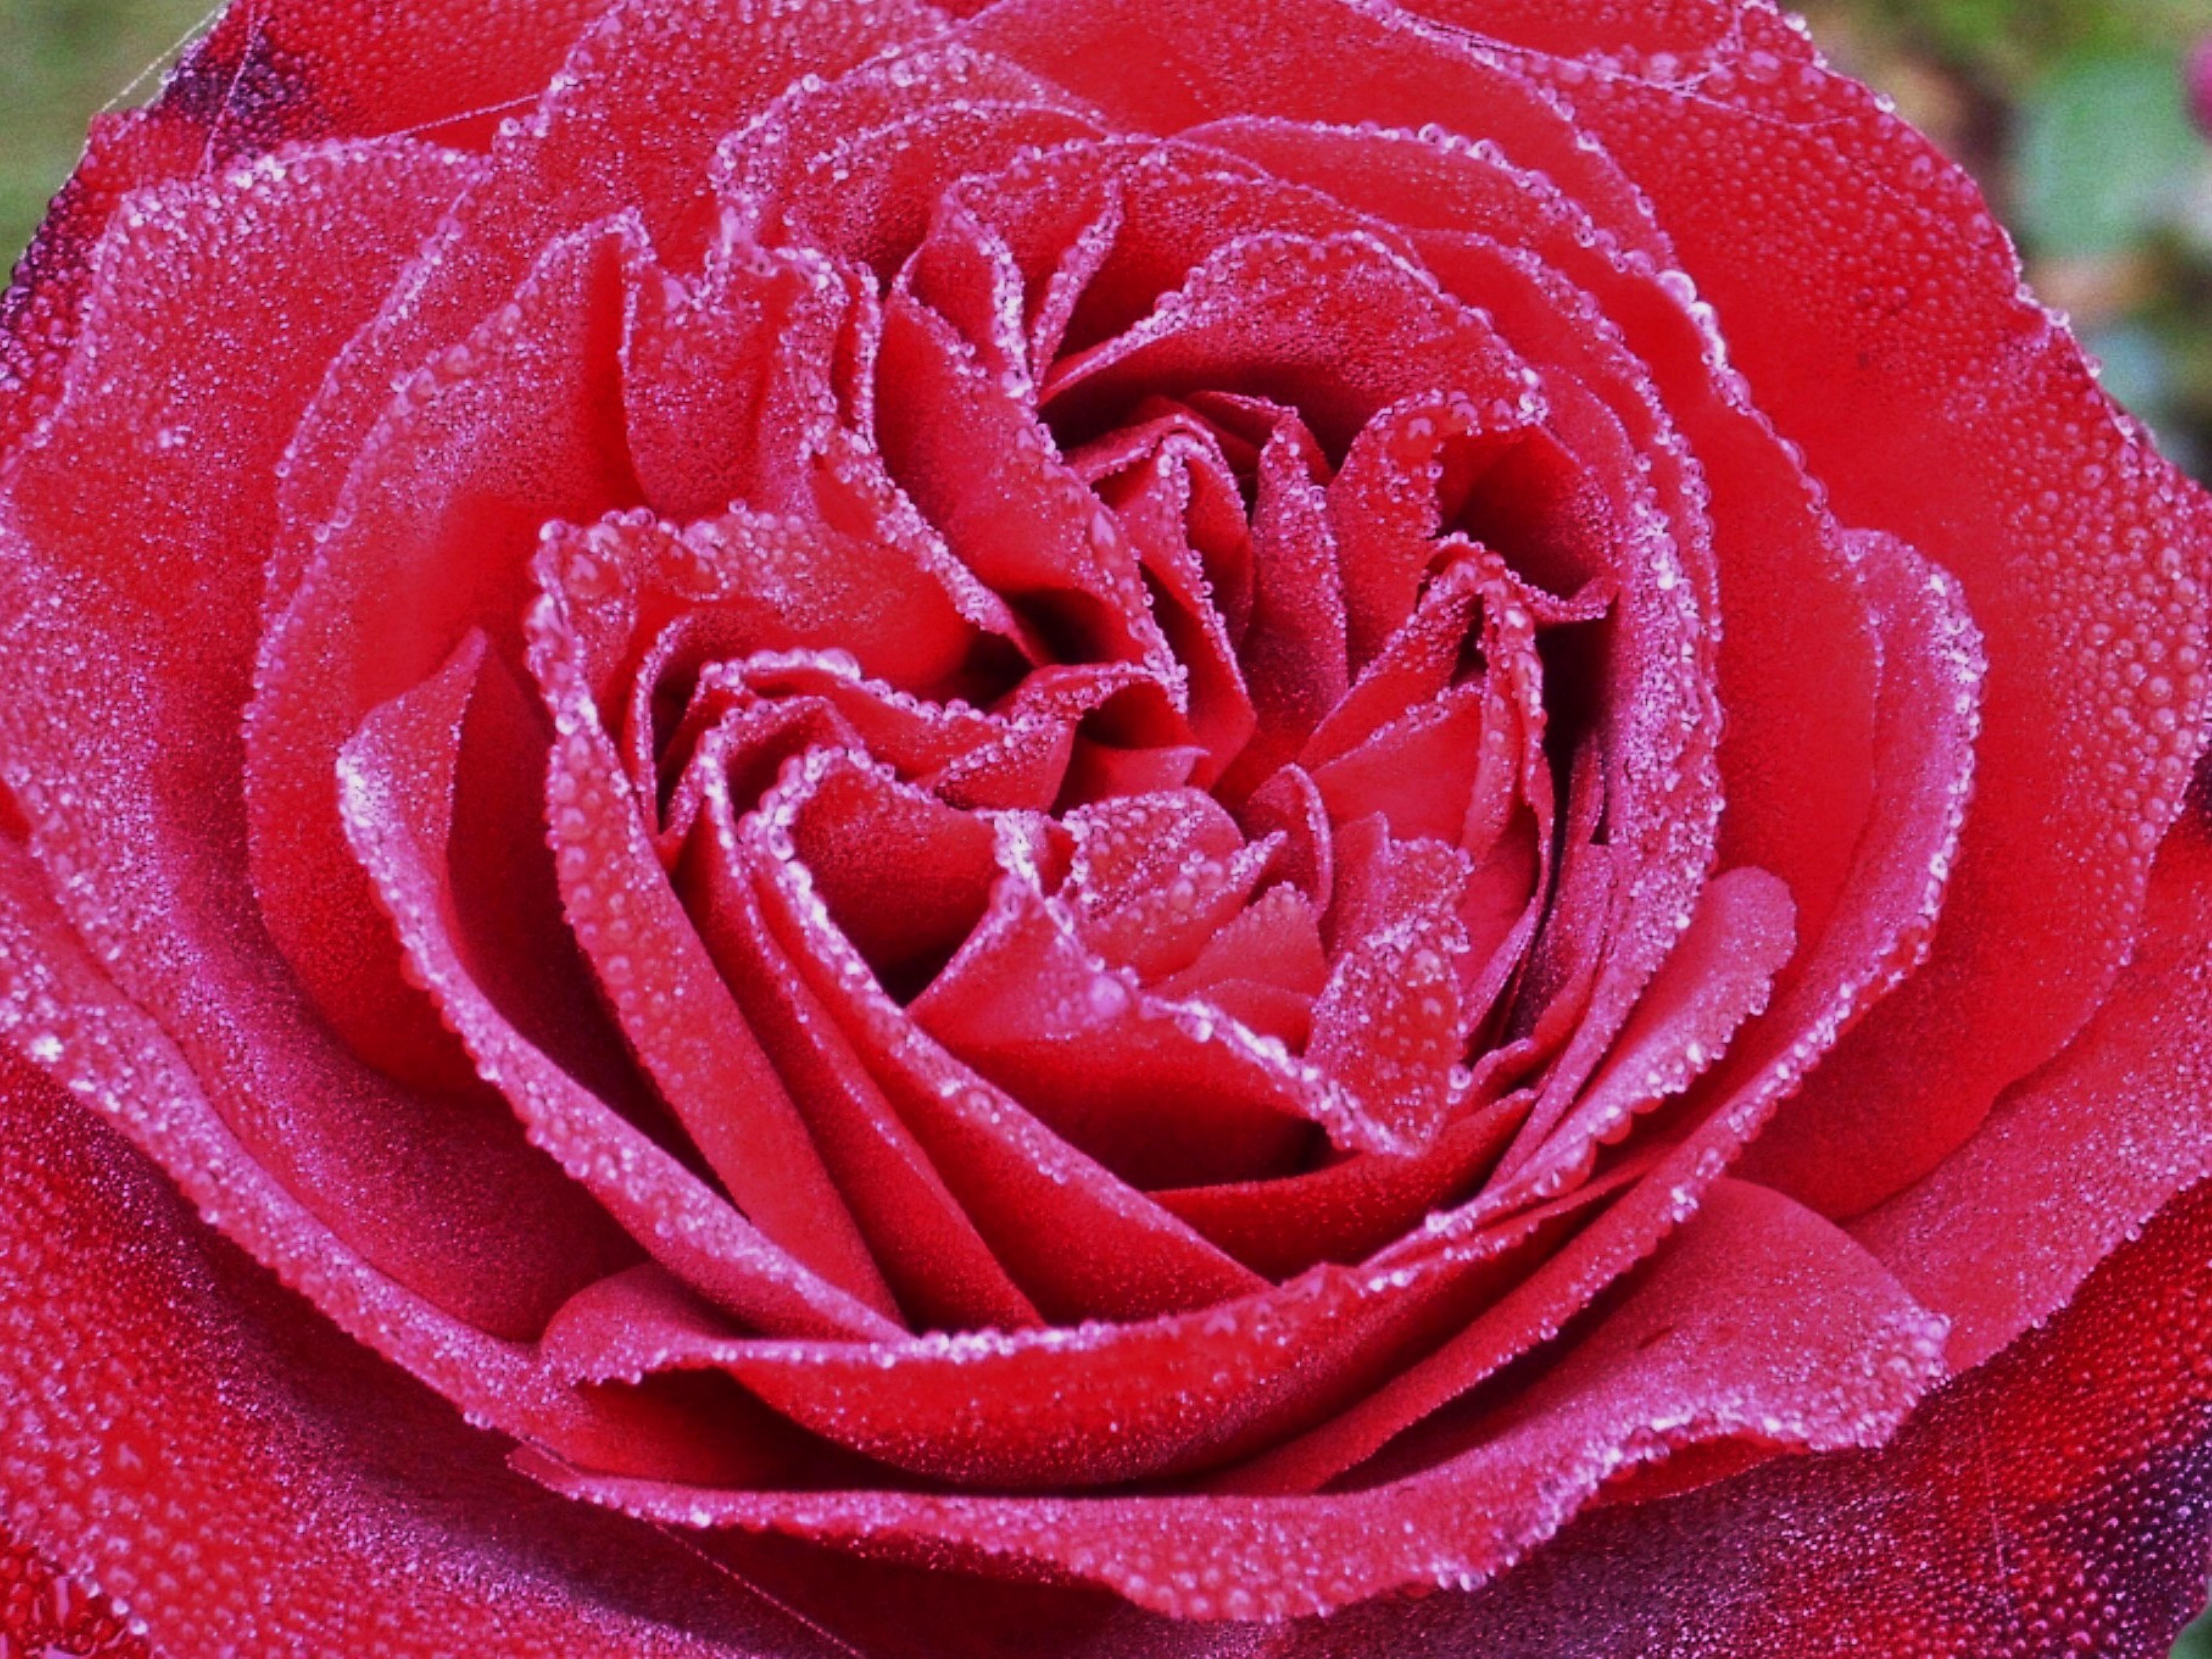
blossom, dew, plant, flower, petal, bloom, rose, red, pink, close up, petals, floribunda, macro photography, flowering plant, garden roses, rose family, land plant